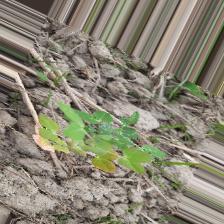
Label: Ascochyta blight